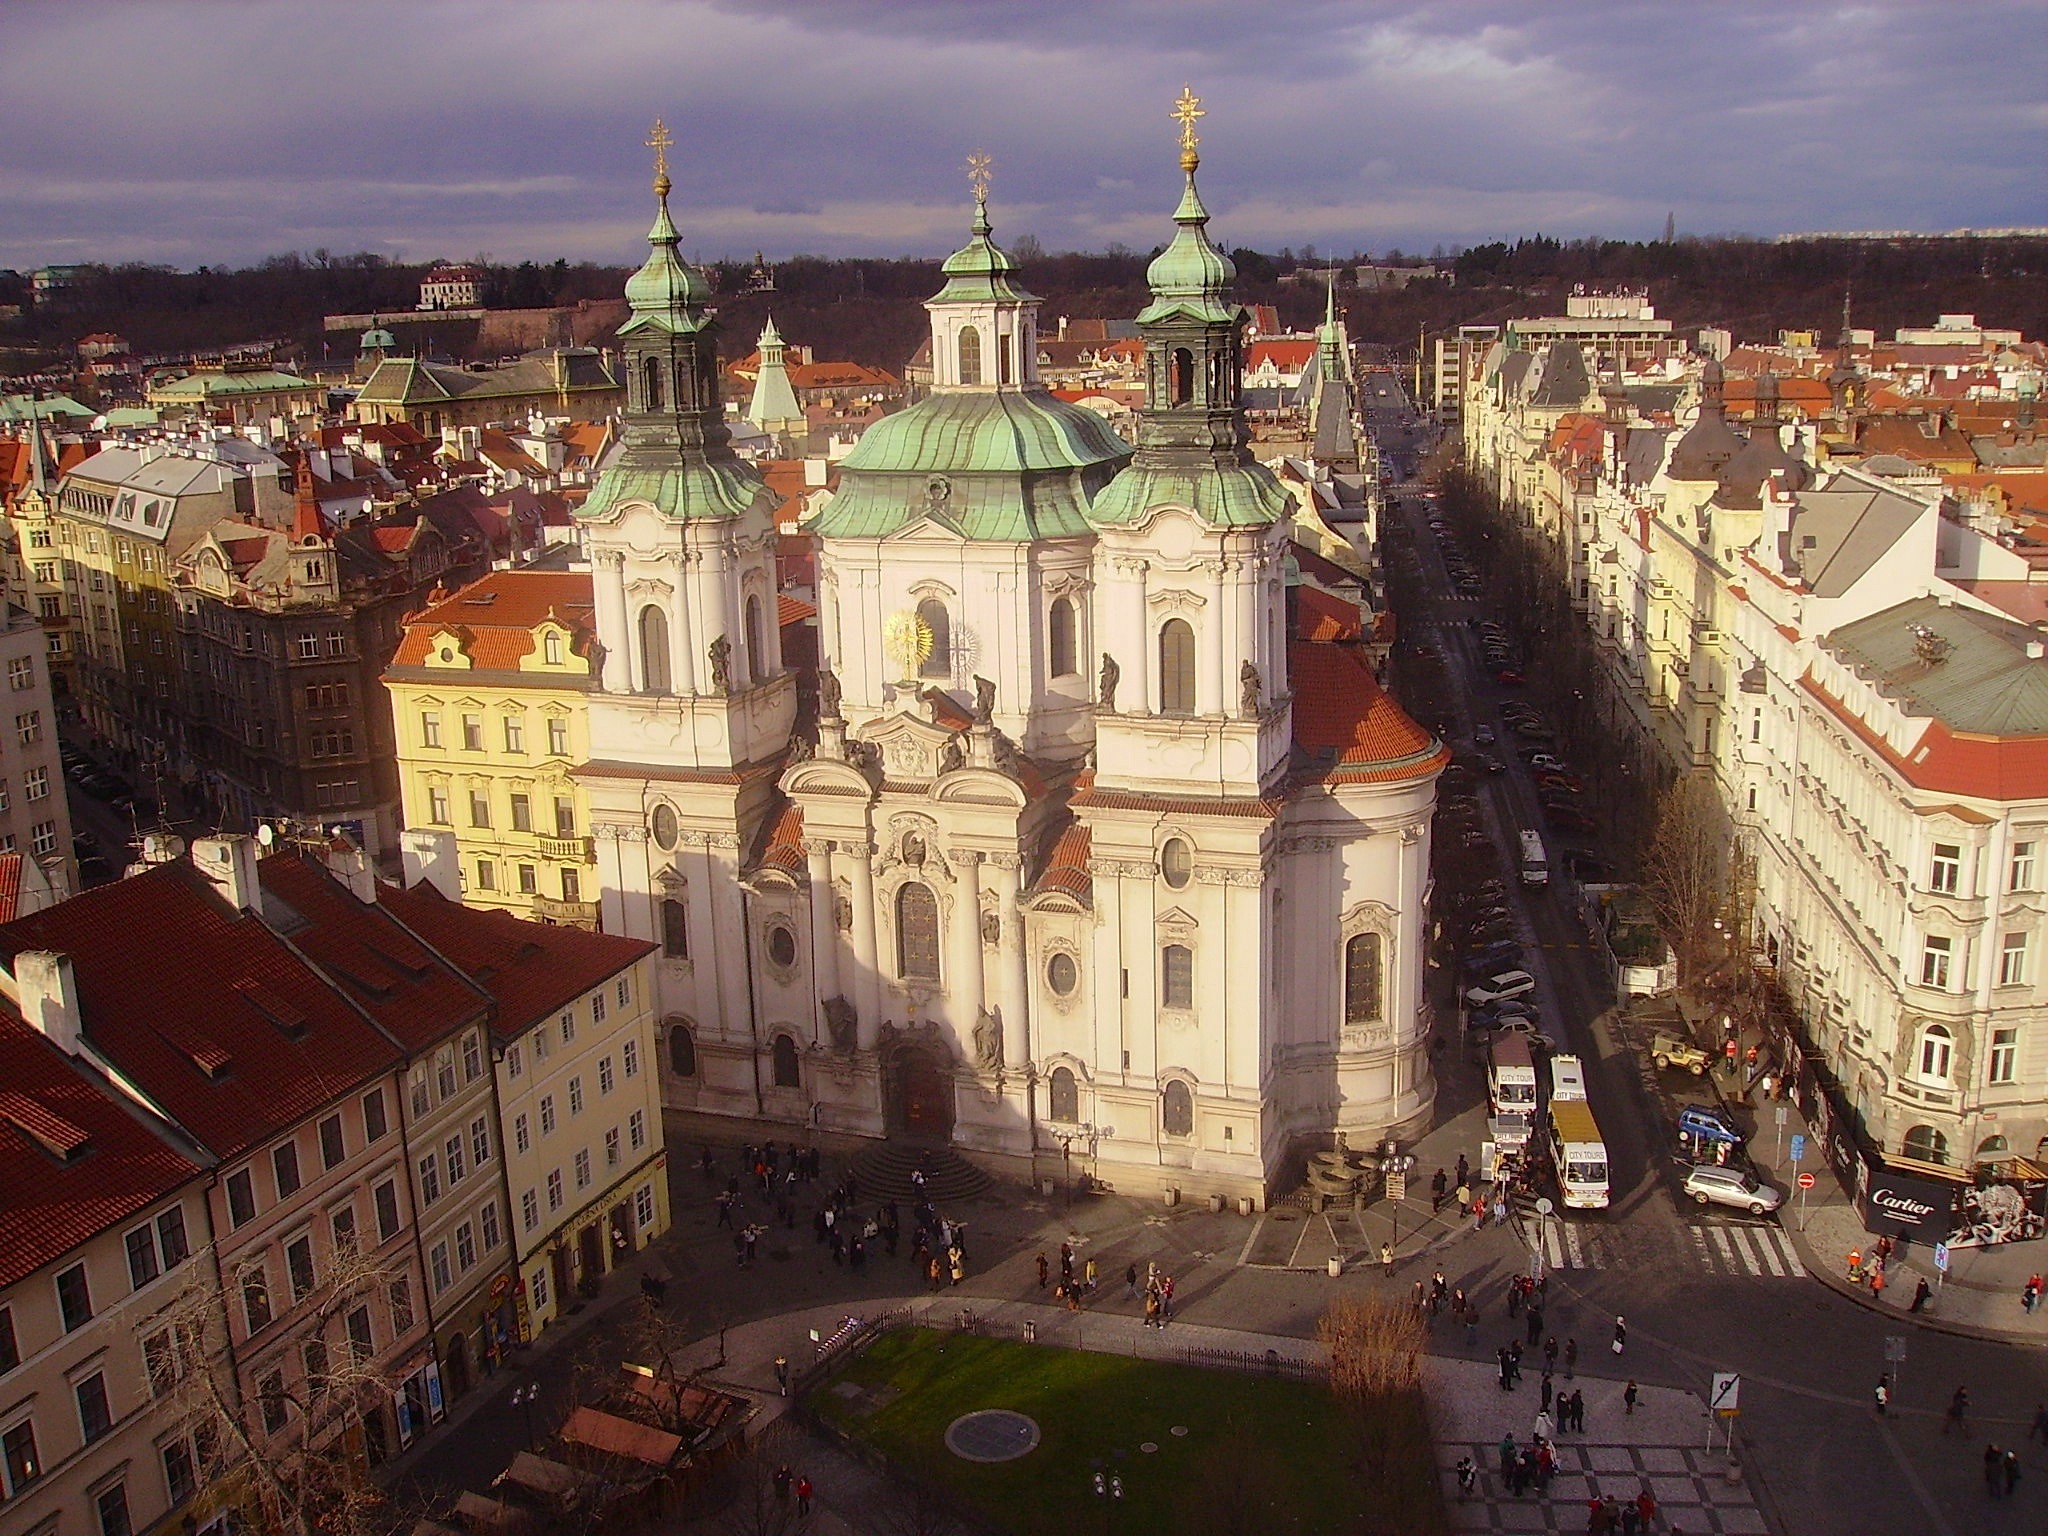
architecture, people, sky, skyline, traffic, town, building, palace, city, urban, cityscape, summer, evening, spring, landmark, church, cathedral, prague, tourism, place of worship, trees, outside, streets, clouds, buildings, town square, czech republic, vehicles, metropolis, cities, ancient history, human settlement